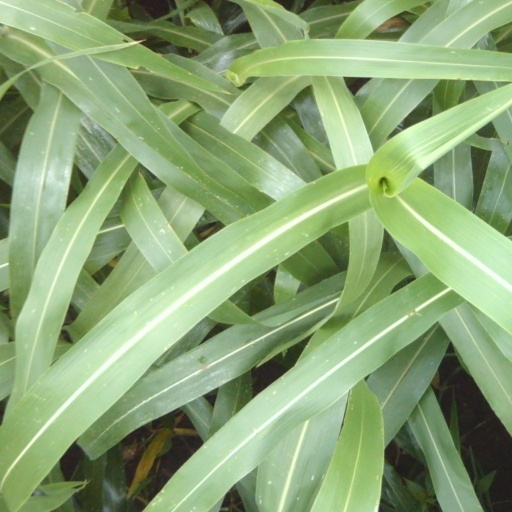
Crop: sorghum